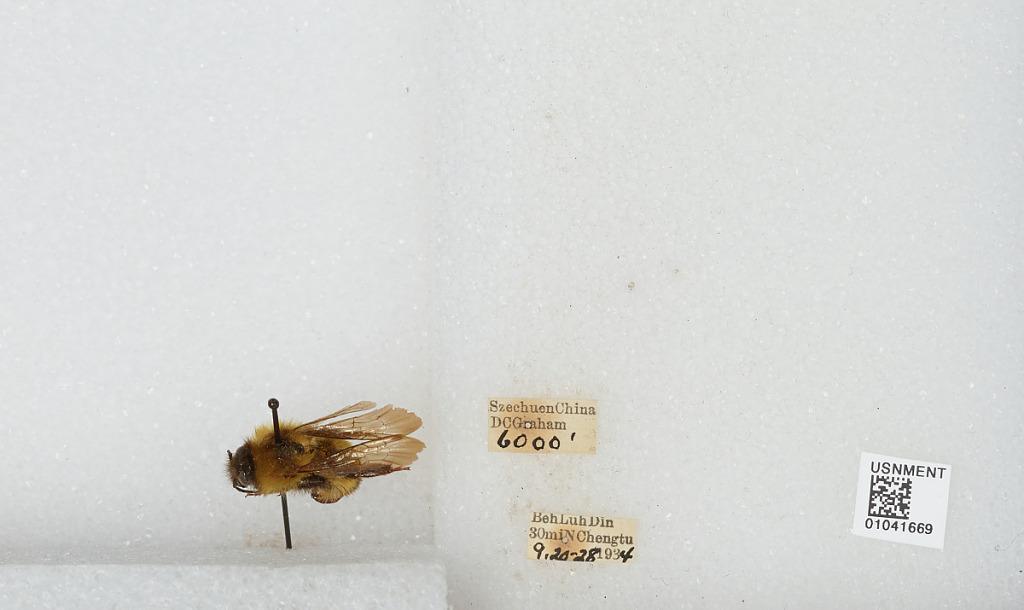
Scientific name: Bombus sp.
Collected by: D. Graham
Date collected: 1934-9-20
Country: China
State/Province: Sichuan
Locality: Beh Luh Din 30 miles north of Chengdu